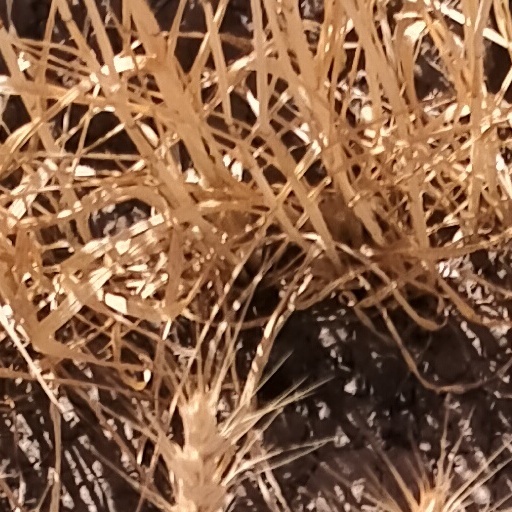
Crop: wheat